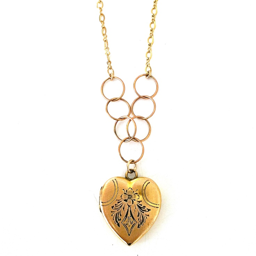
a locket for those wish lists !